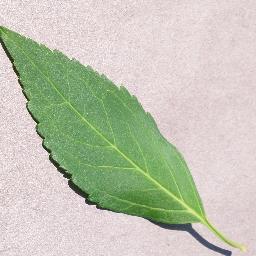
Label: Cherry___healthy